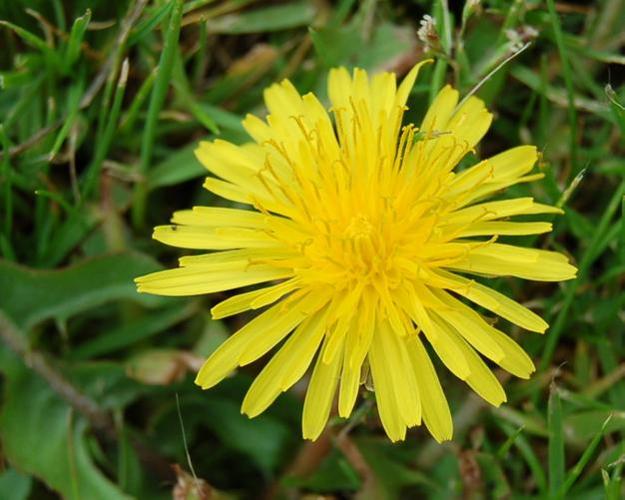
Label: common dandelion